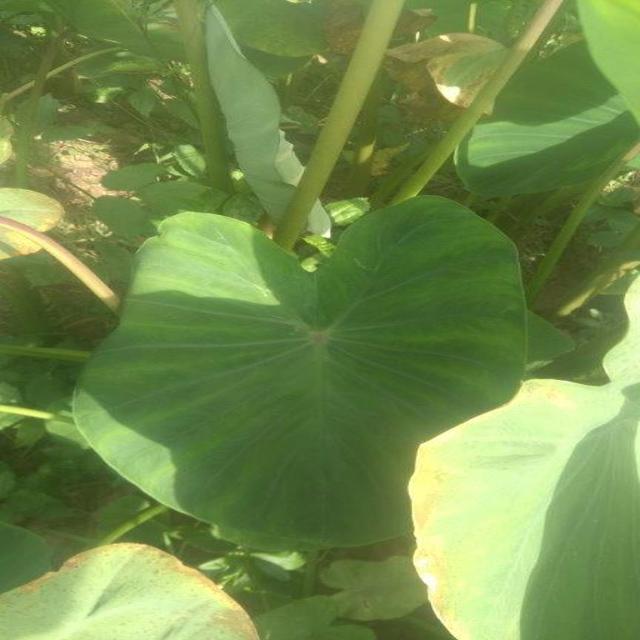
Label: Healthy